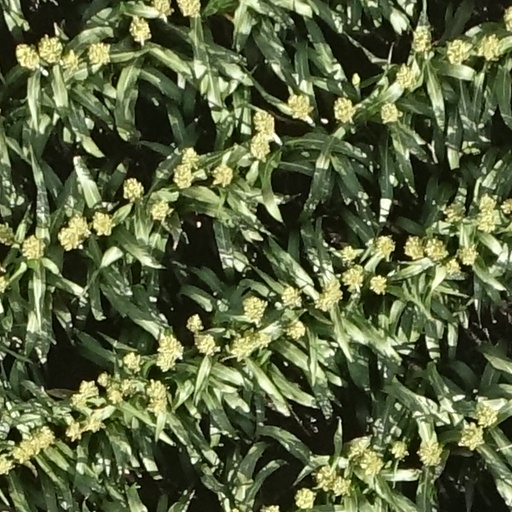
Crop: sorghum